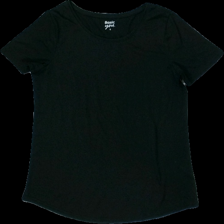
View: front
Type: T-shirt
Category: Ladies
Brand: Not in the list
Brand text on label: Basic you
Colors: Black
Material: 59% Polyester 41% Cotton
Cut: Regular
Size: S
Price range: <50
Recommended usage: Export
Description: black t-shirt